Ki Tissa

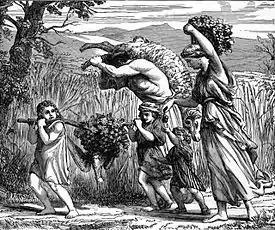
A Land Flowing with Milk and Honey (illustration from Henry Davenport Northrop's 1894 "Treasures of the Bible")

Reading Exodus 24:3, Rabbi Simlai taught that when the Israelites gave precedence to "we will do" over "we will hear," 600,000 ministering angels came and set two crowns on each Israelite man, one as a reward for "we will do" and the other as a reward for "we will hearken." But as soon as the Israelites committed the sin of the Golden Calf, 1.2 million destroying angels descended and removed the crowns, as it is said in Exodus 33:6, "And the children of Israel stripped themselves of their ornaments from mount Horeb."